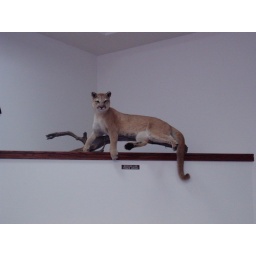
This is a shot of the mountain lion in the Riverton Airport